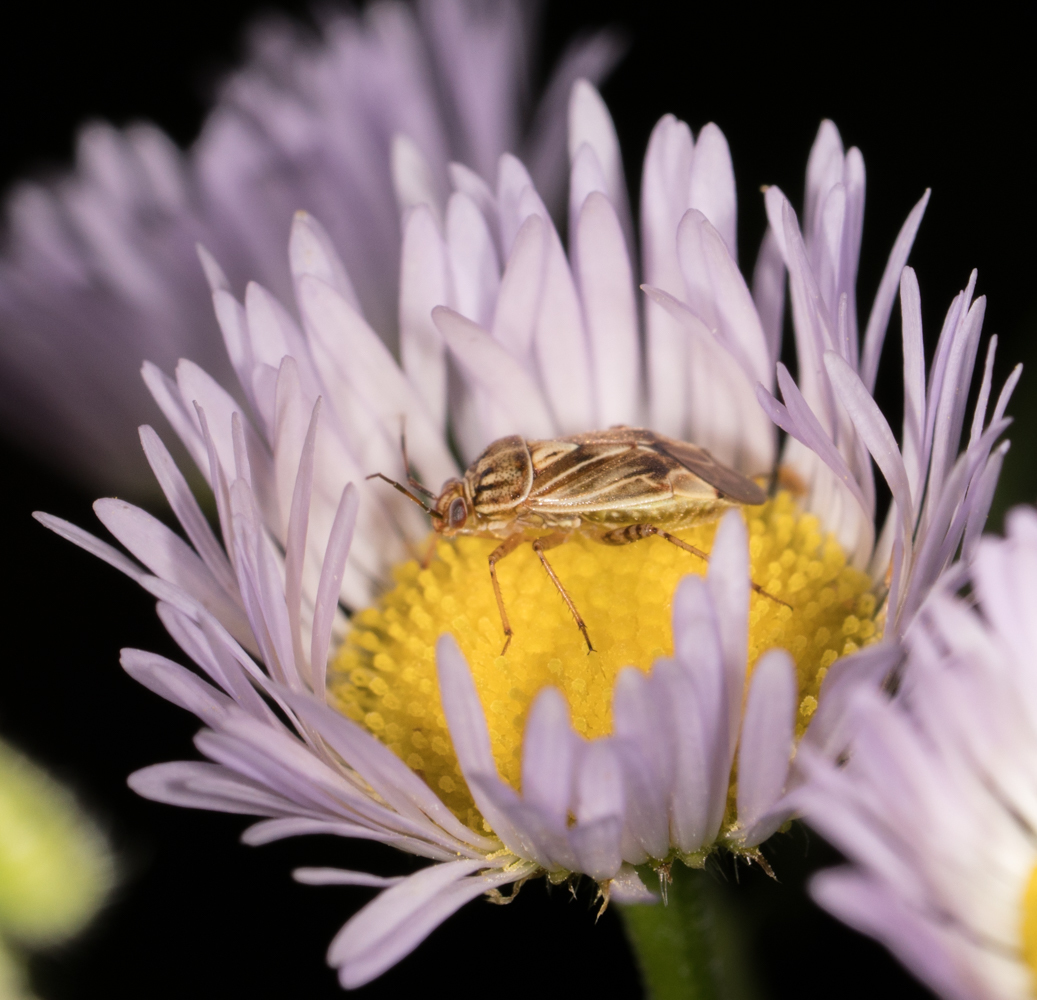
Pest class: lygus_bug